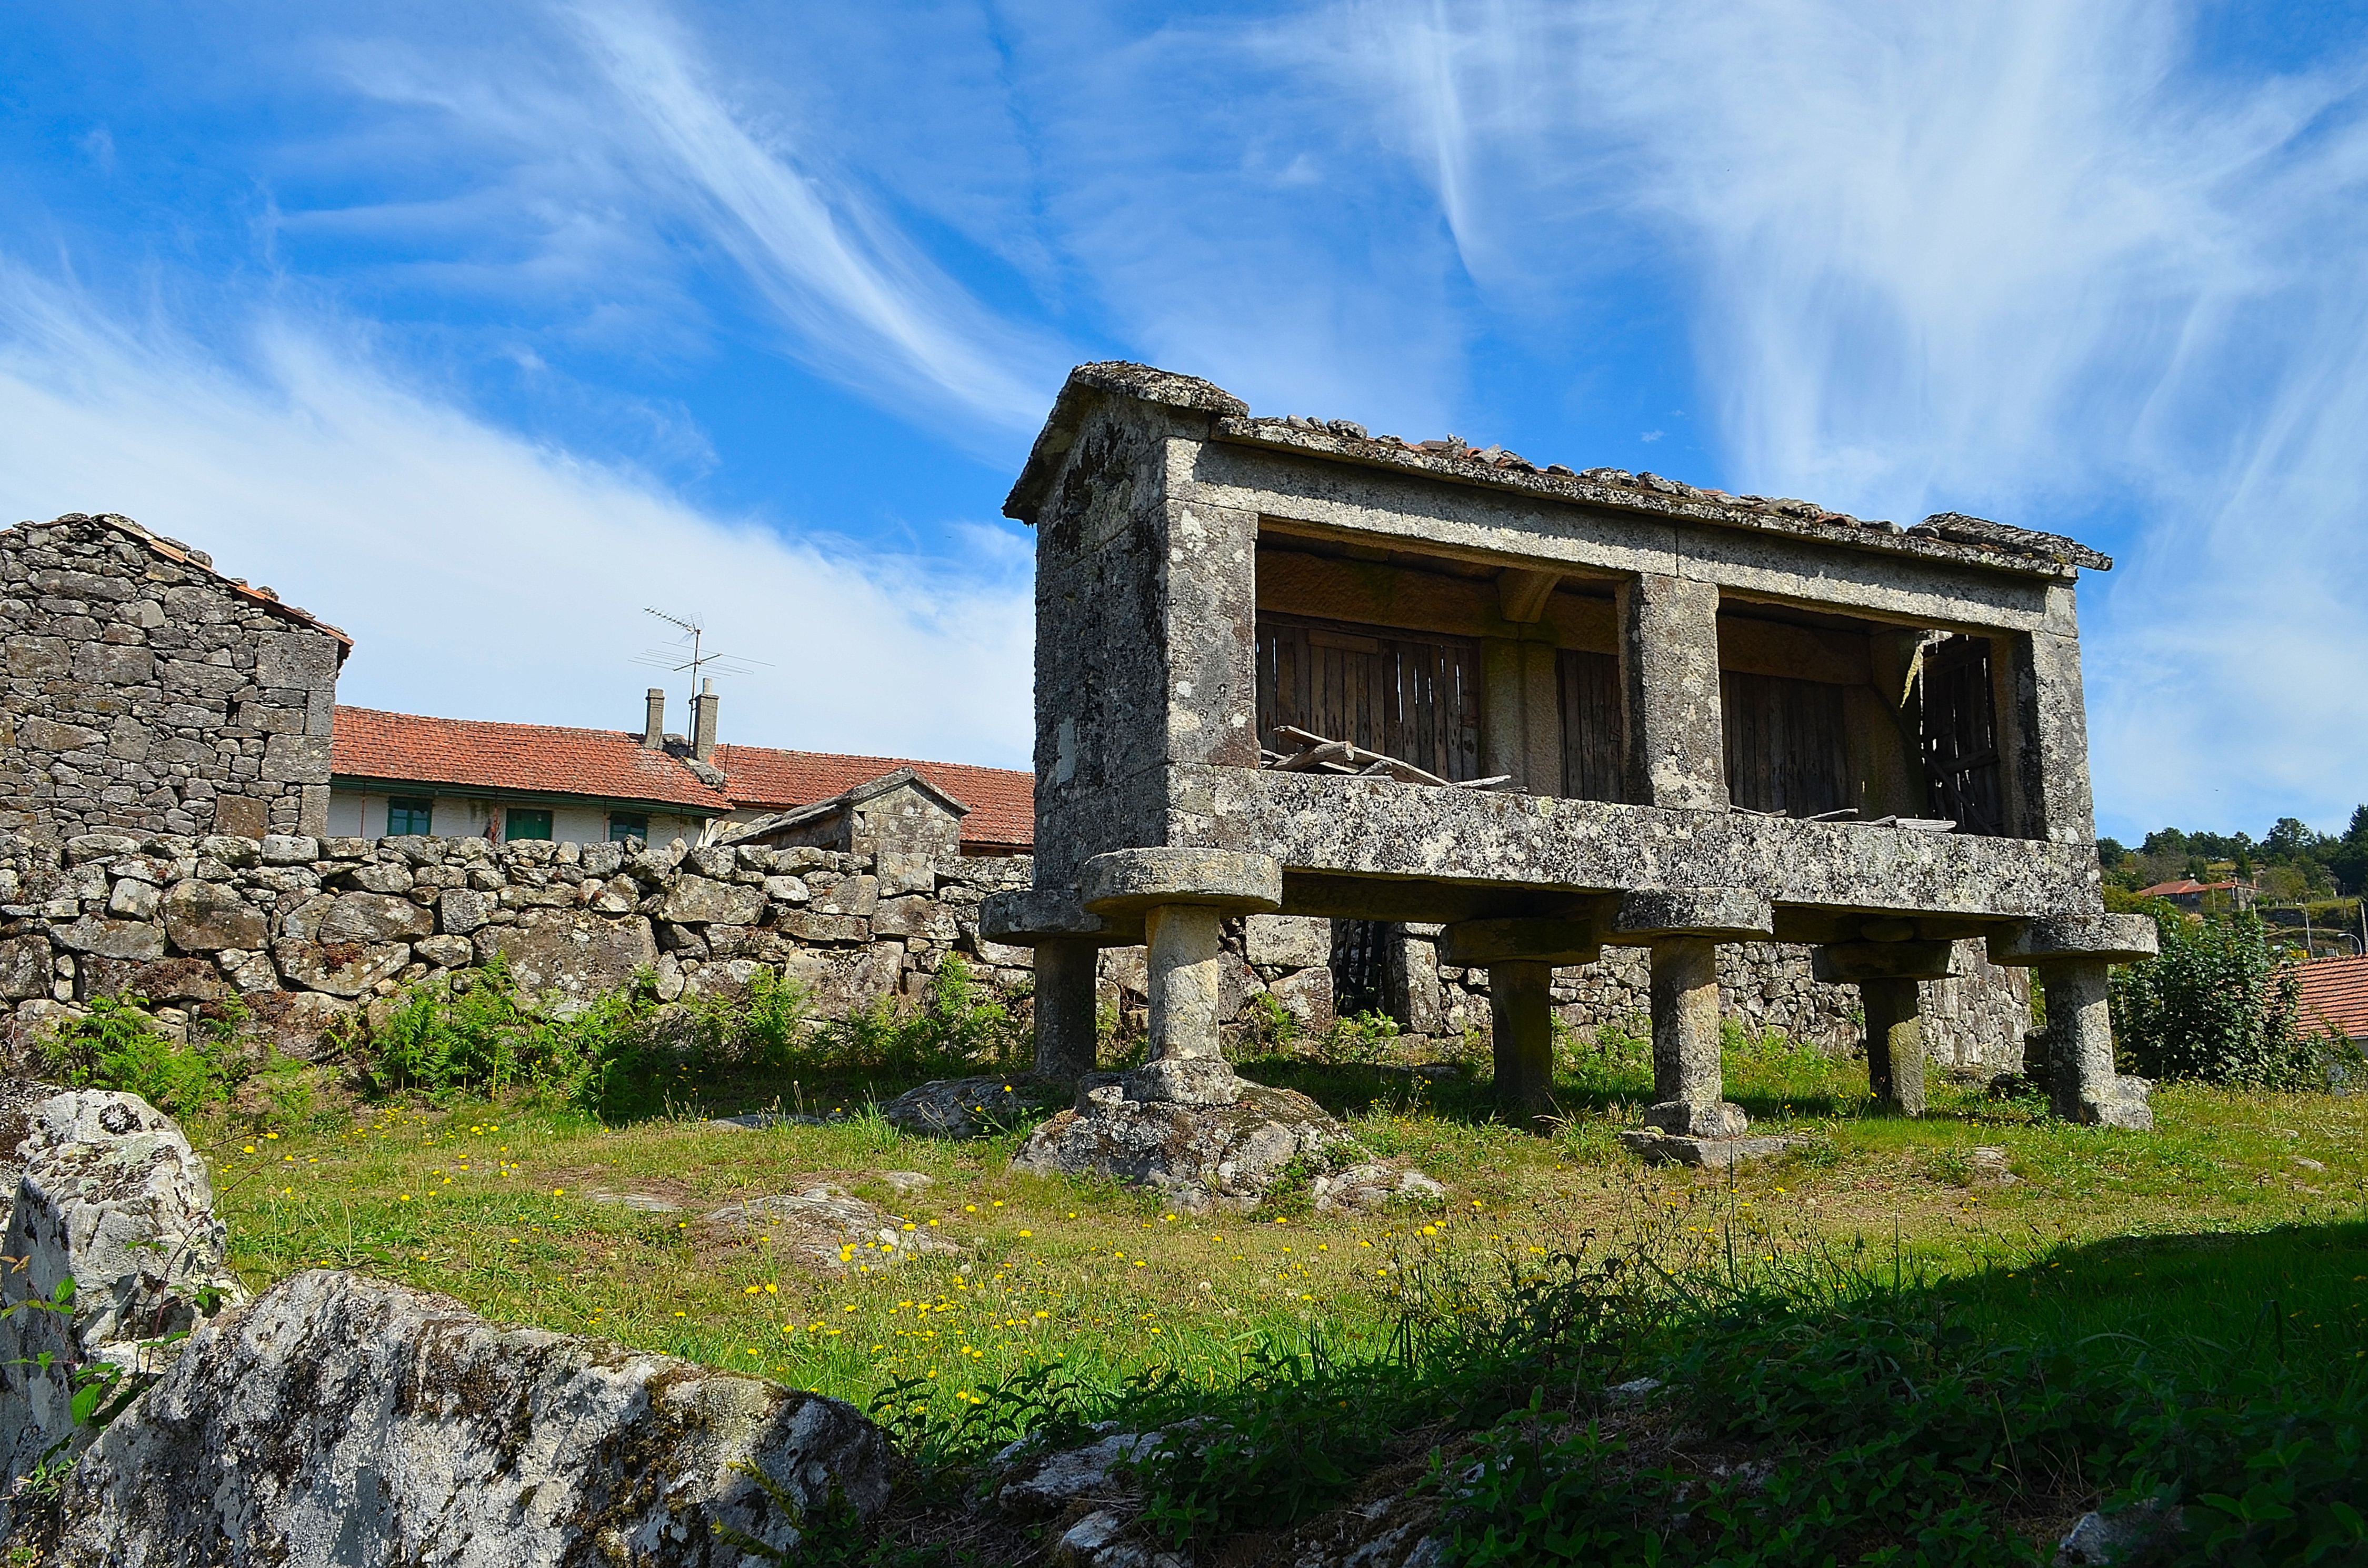
landscape, rock, architecture, house, building, home, wall, vacation, village, fortification, spain, ruins, monastery, galicia, pontevedra, paisajes, horreo, estate, bolinas, espana, ggl1, gaby1, cotobade, aguasantas, nikond5100, rural area, ancient history